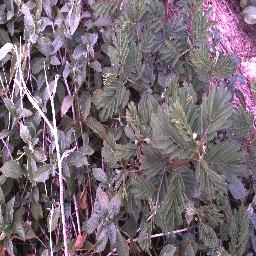
Label: negative